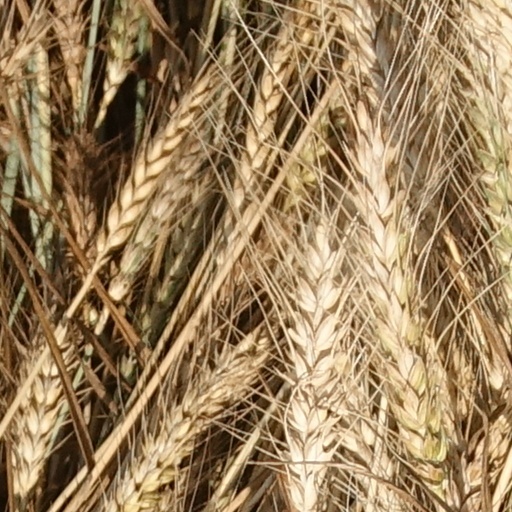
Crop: wheat